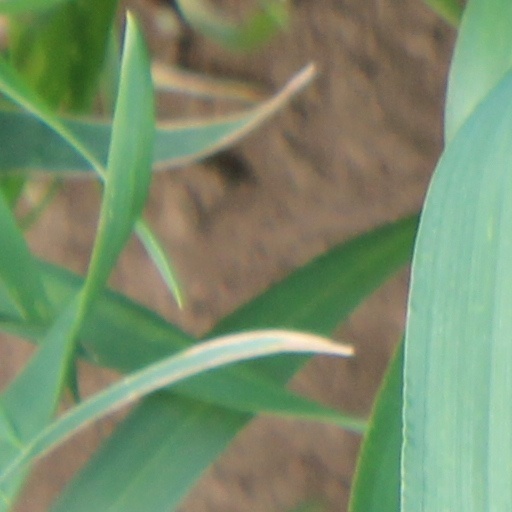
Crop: wheat